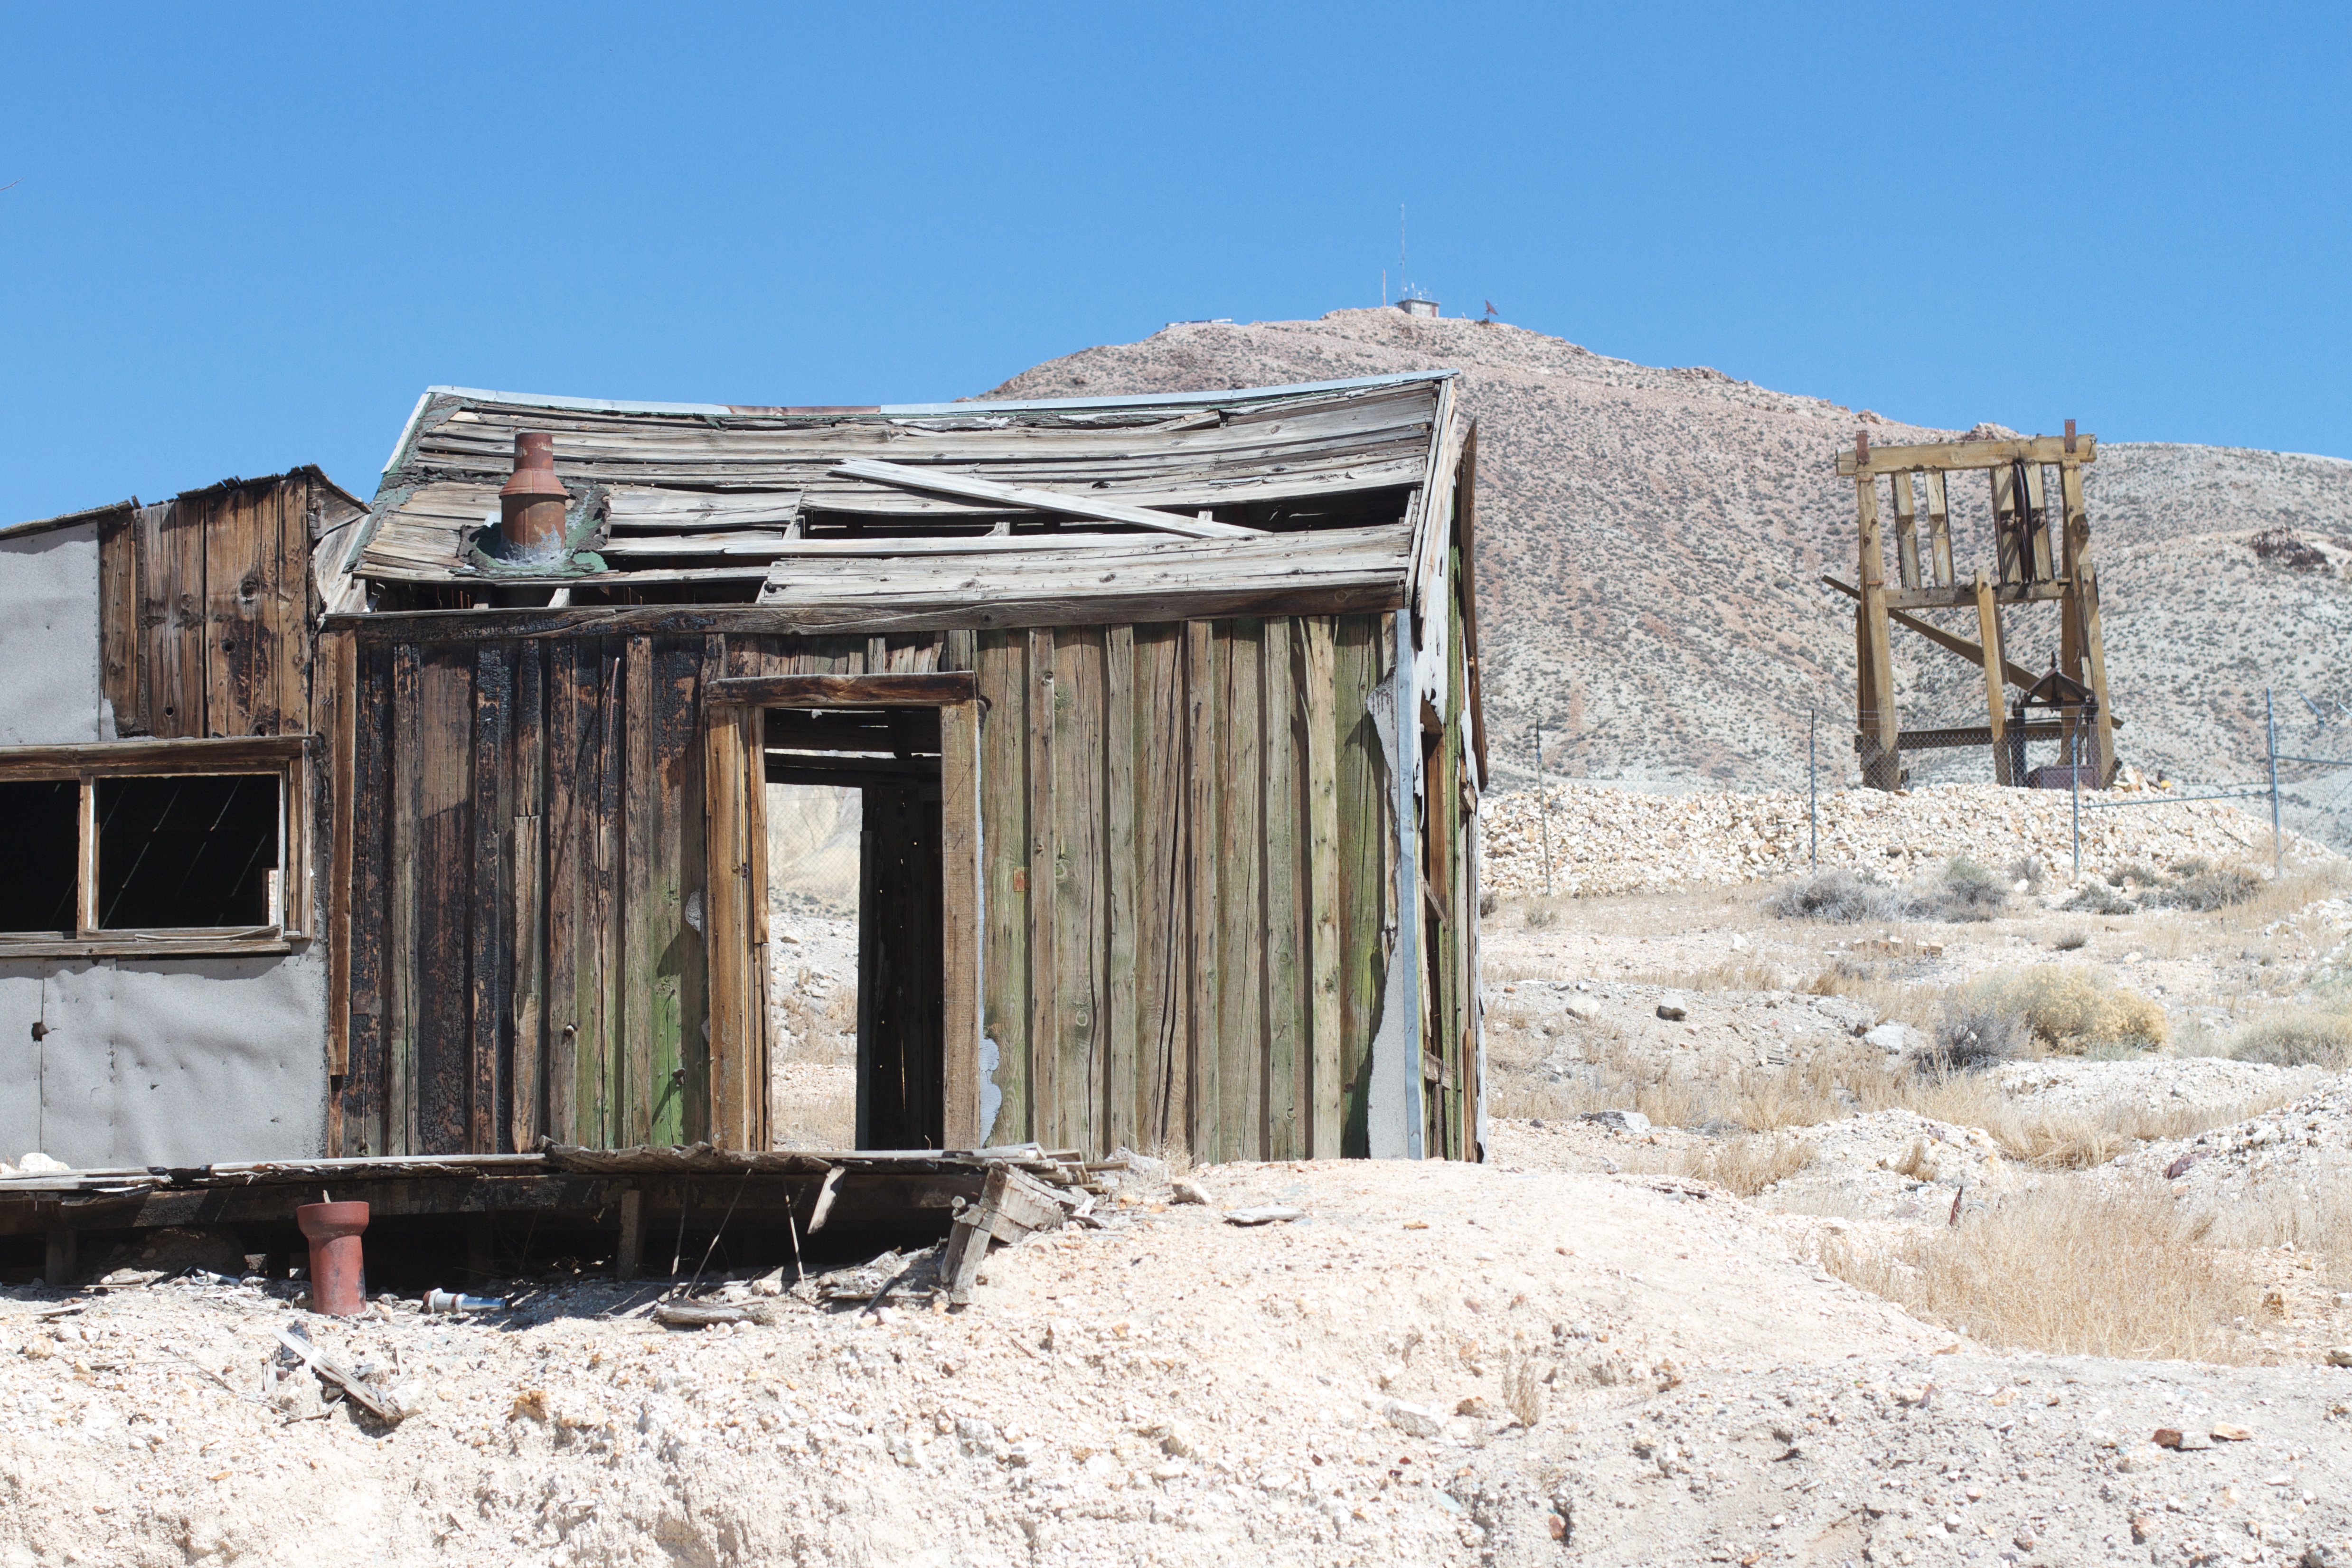
house, building, home, wall, shack, construction, ruins